Globe Theatre, Dunedin

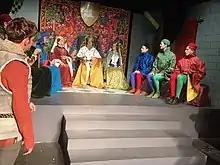
Opening scene from "Richard II" in 2019, costumes by Charmian Smith and Sophie Welvaert

A complete list of plays performed at the Globe up to 1973 is included as an appendix in Rosalie Carey's book "A Theatre in the House". The theatre premiered all or most of James K. Baxter's plays, and held first productions in New Zealand for many other playwrights such as Samuel Beckett. Academic, actor and playwright Simon O'Connor spent three years at the Globe after reading a "Listener" article about the Careys.